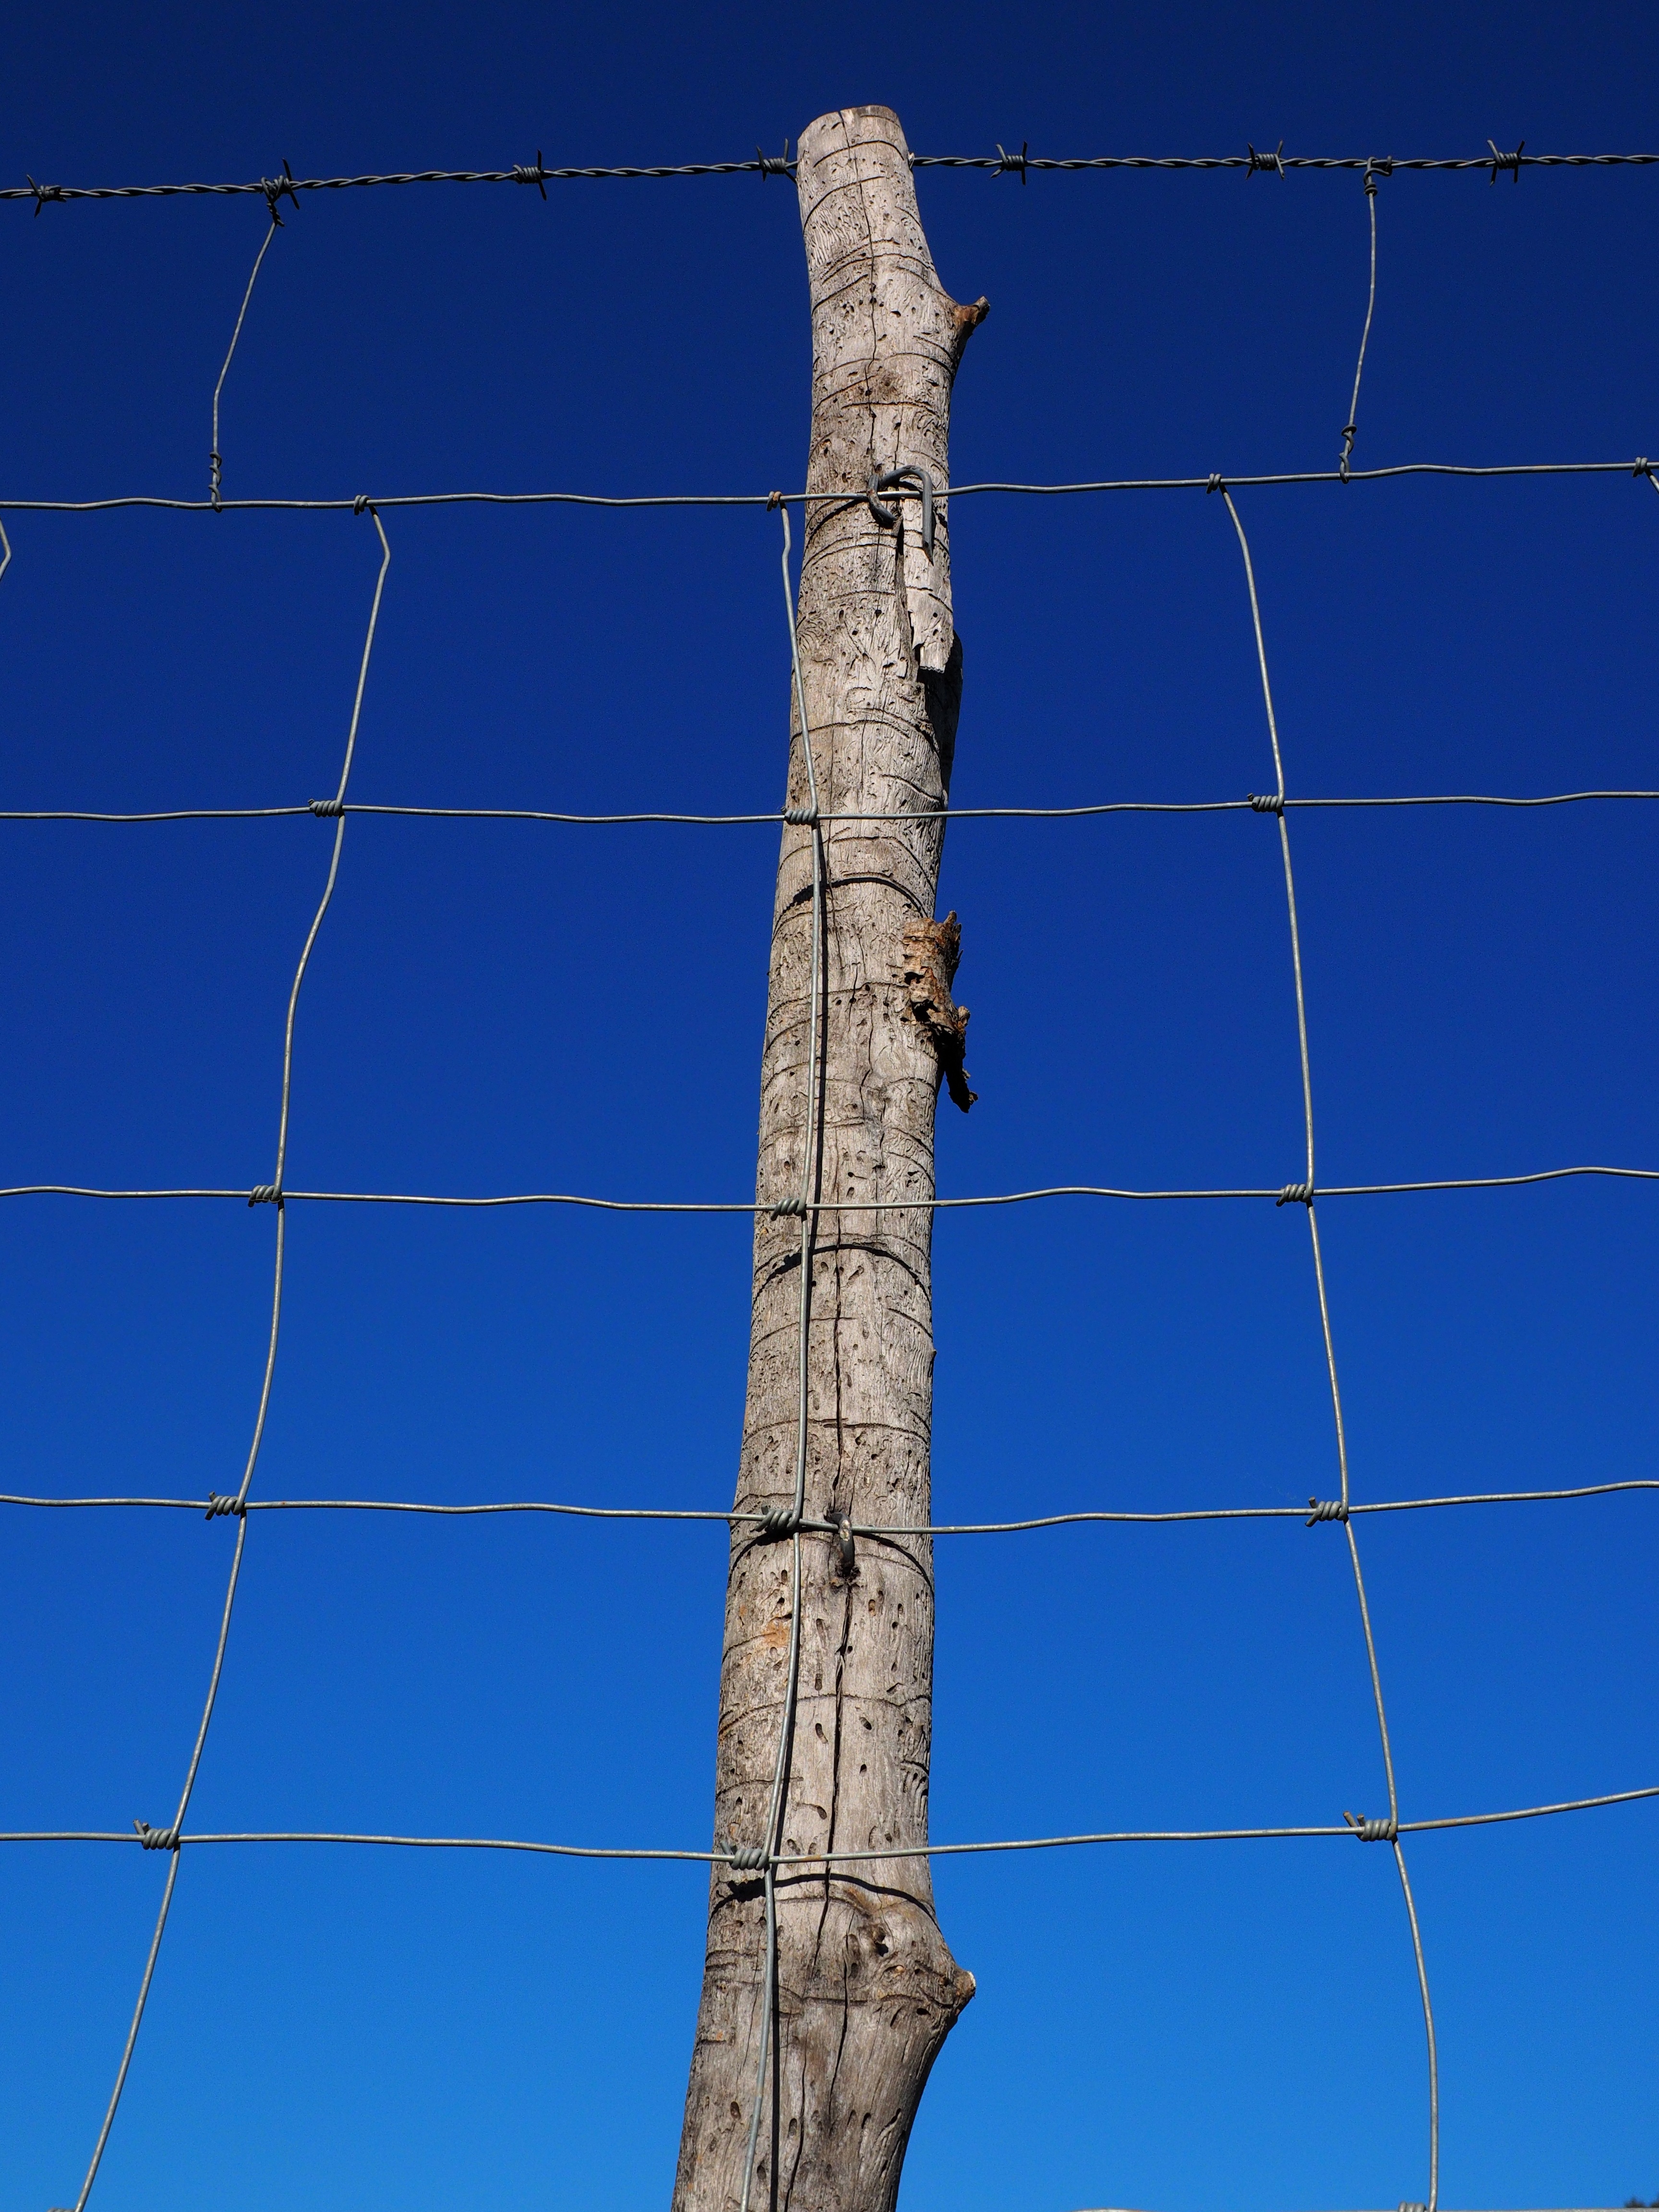
tree, fence, post, sky, wire, pile, line, tower, mast, metal, blue, electricity, security, net, mesh, barrier, fenced, limit, defense, pasture fence, demarcation, transmission tower, wildzaun, cattle fence, wildlife fence, wire meshes, node netting, forestry braid, knotted mesh, wildgatter, sheep fence, sheep netting, highway fence, dog fence, outdoor structure, electrical supply, overhead power line